Jan Hřebejk

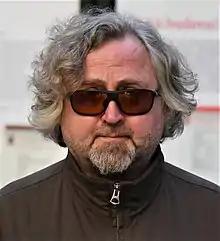
Hřebejk in 2019

Born in Prague, Hřebejk graduated from high school in 1987 and continued his studies at the Film and TV School of the Academy of Performing Arts in Prague (FAMU) from 1987 to 1991, majoring in screenplay and dramaturgy. He was at FAMU alongside Petr Jarchovský, who is also his classmate from high school and subsequently a frequent collaborator as a screenwriter.